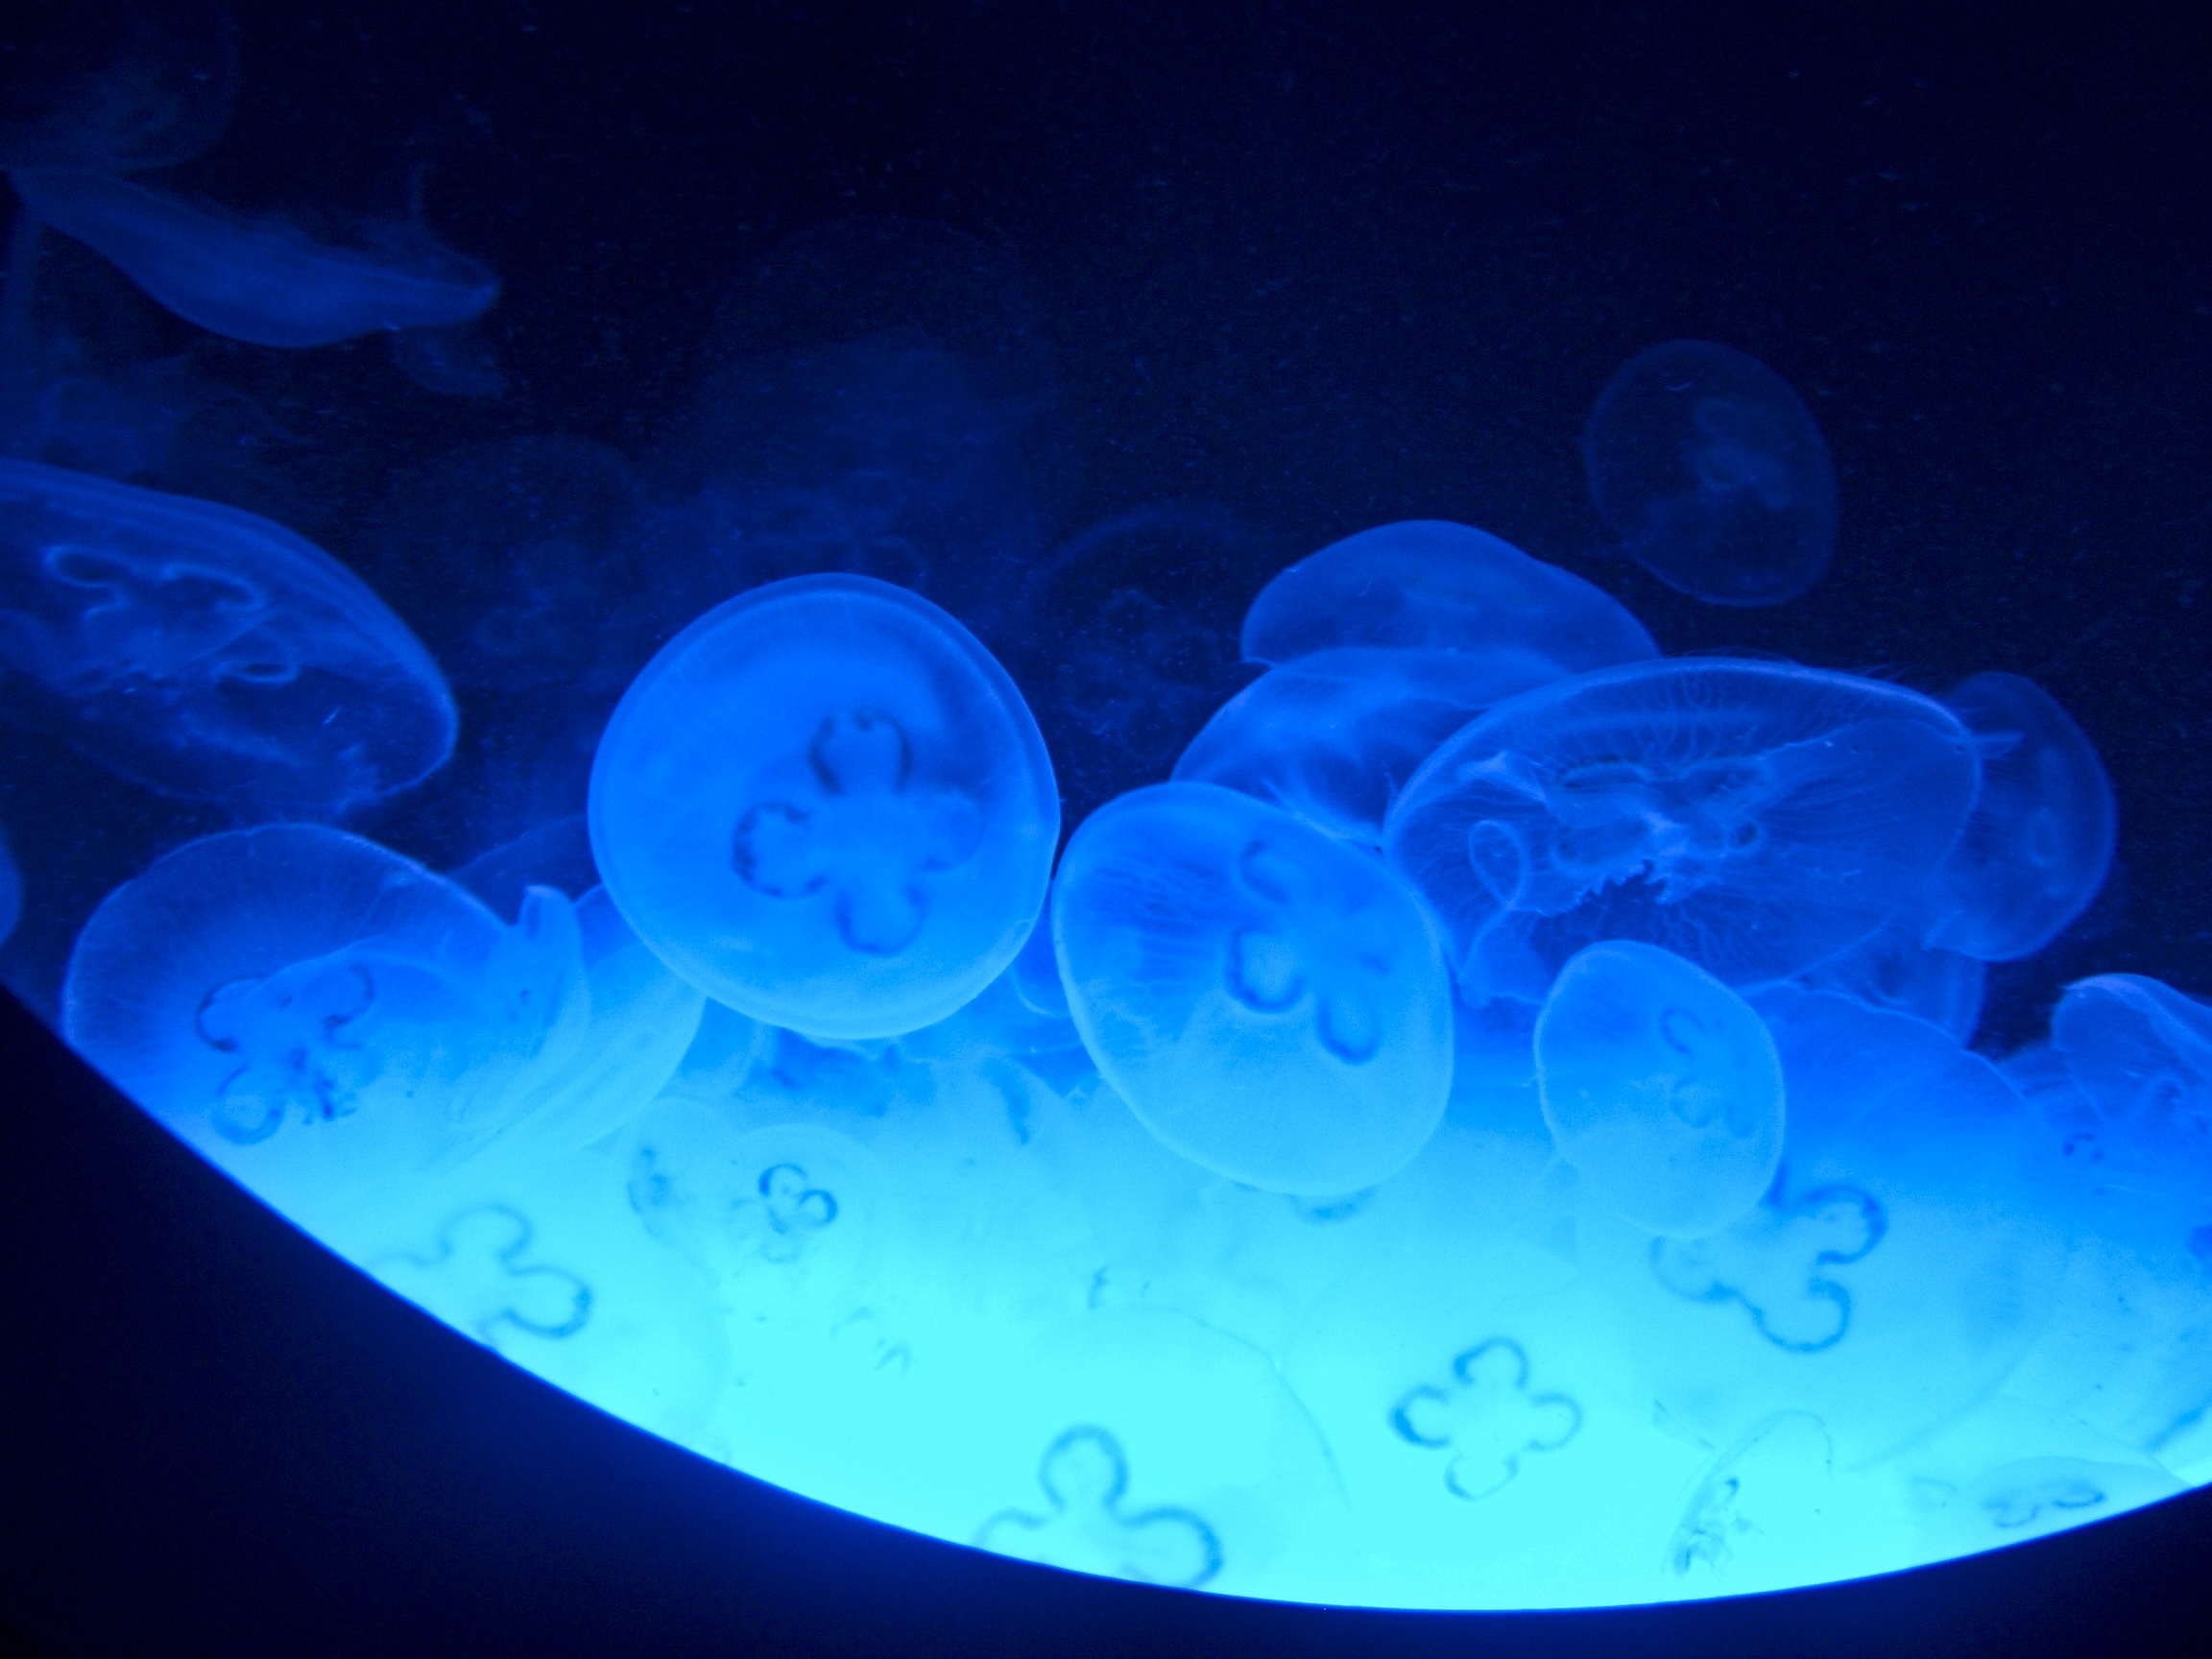
sea, water, ocean, petal, diving, underwater, biology, jellyfish, blue, invertebrate, aquarium, cnidaria, organism, marine biology, marine invertebrates